UFO 34

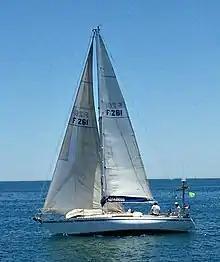
A UFO 34 yacht sailing

A proven cruising yacht that has extensively sailed around Great Britain, the Baltic and North Sea and Mediterranean. UFO 34 yachts have also participated in the 630 nautical mile Sydney to Hobart Yacht Race and the 1,460 nautical mile Fremantle-to-Lombok Yacht Race.